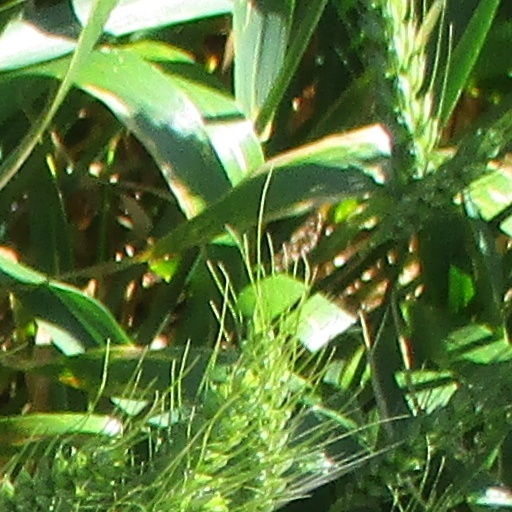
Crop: wheat